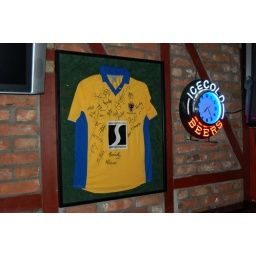
Signed AFC Wimbedon shirt mounted on the wall in the upstairs bar of the Stavanger Sports Bar.